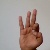
The image shows a hand gesture representing the letter 'F' in Indian Sign Language.